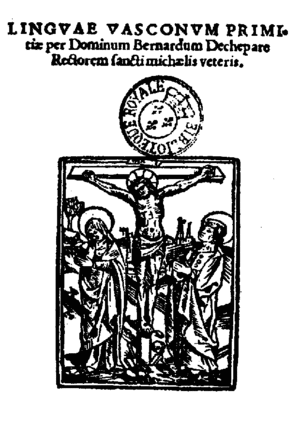
Le Linguæ Vasconum Primitiæ de Bernard D'Etchepare est le premier livre imprimé en langue basque de l'histoire, publié à Bordeaux en 1545. Le Linguæ Vasconum Primitiæ est jusqu'à ce jour la première et la seule œuvre littéraire imprimée en basque au XVIᵉ siècle. Il s'agit du seul « livre-témoin » de cette période cruciale pour la langue basque, mais c'est aussi un « livre-orphelin ».